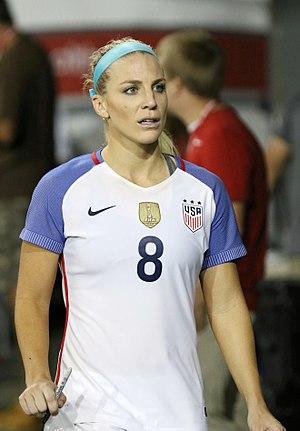
Julie Beth Ertz, née Johnston le 6 avril 1992, est une joueuse américaine de soccer qui évolue au poste de défenseuse et qui joue pour les Red Stars de Chicago en National Women's Soccer League ainsi que pour l'équipe des États-Unis féminine de soccer.